American Civil War

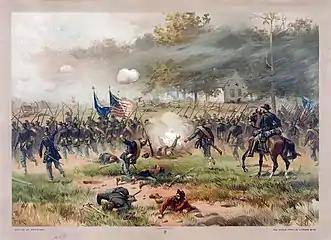
Painting of battlefield scene

The Confederates began the war short on military supplies, which the agrarian South could not produce. Northern arms manufacturers were restricted by an embargo, ending existing and future contracts with the South. The Confederacy turned to foreign sources, connecting with financiers and companies like S. Isaac, Campbell & Company and the London Armoury Company in Britain, becoming the Confederacy's main source of arms.